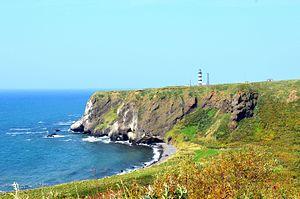
Jean Honoré Robert de Paul de Lamanon, dit Robert de Lamanon, né le 6 décembre 1752 à Salon-de-Provence et mort le 11 décembre 1787 à Tutuila sur l'île de Maouna, Samoa, est un botaniste, physicien et météorologue du XVIIIᵉ siècle. Sa passion l’amena à participer à plusieurs expéditions scientifiques, dont la dernière — l'expédition de La Pérouse — lui fut fatale.